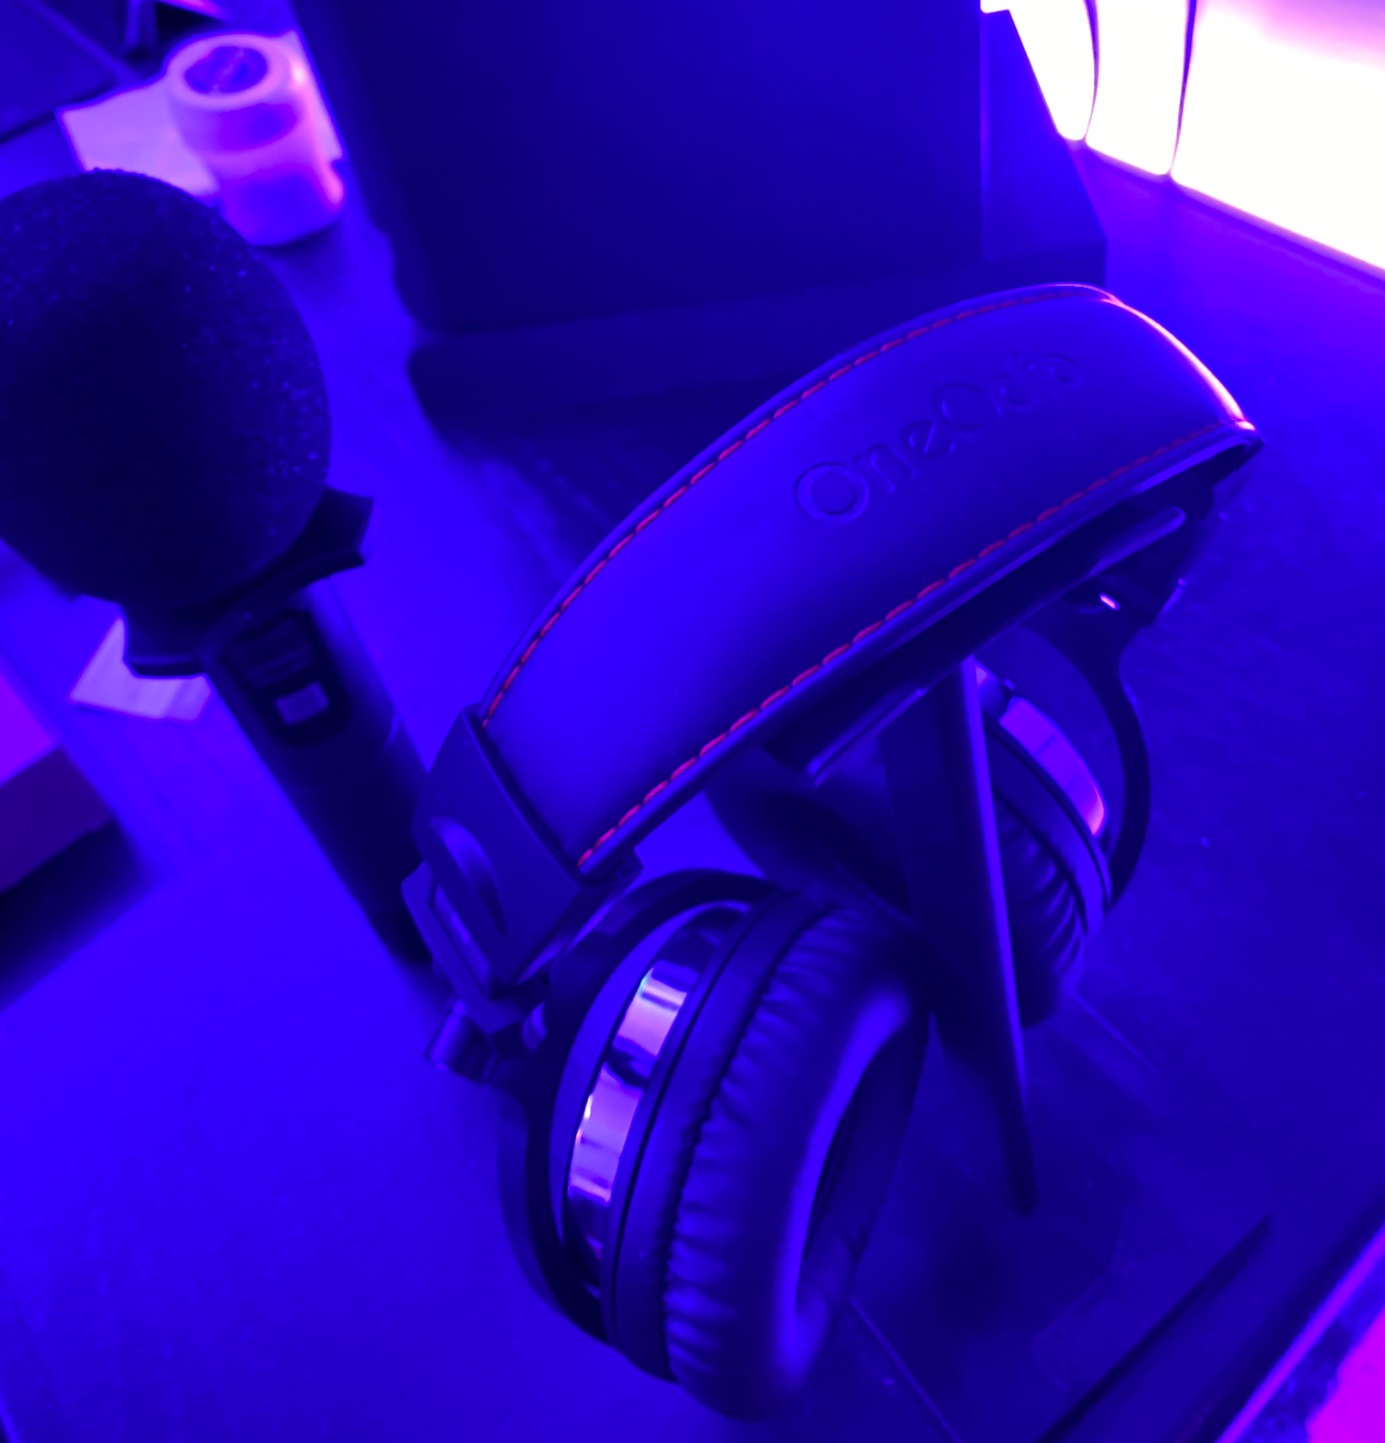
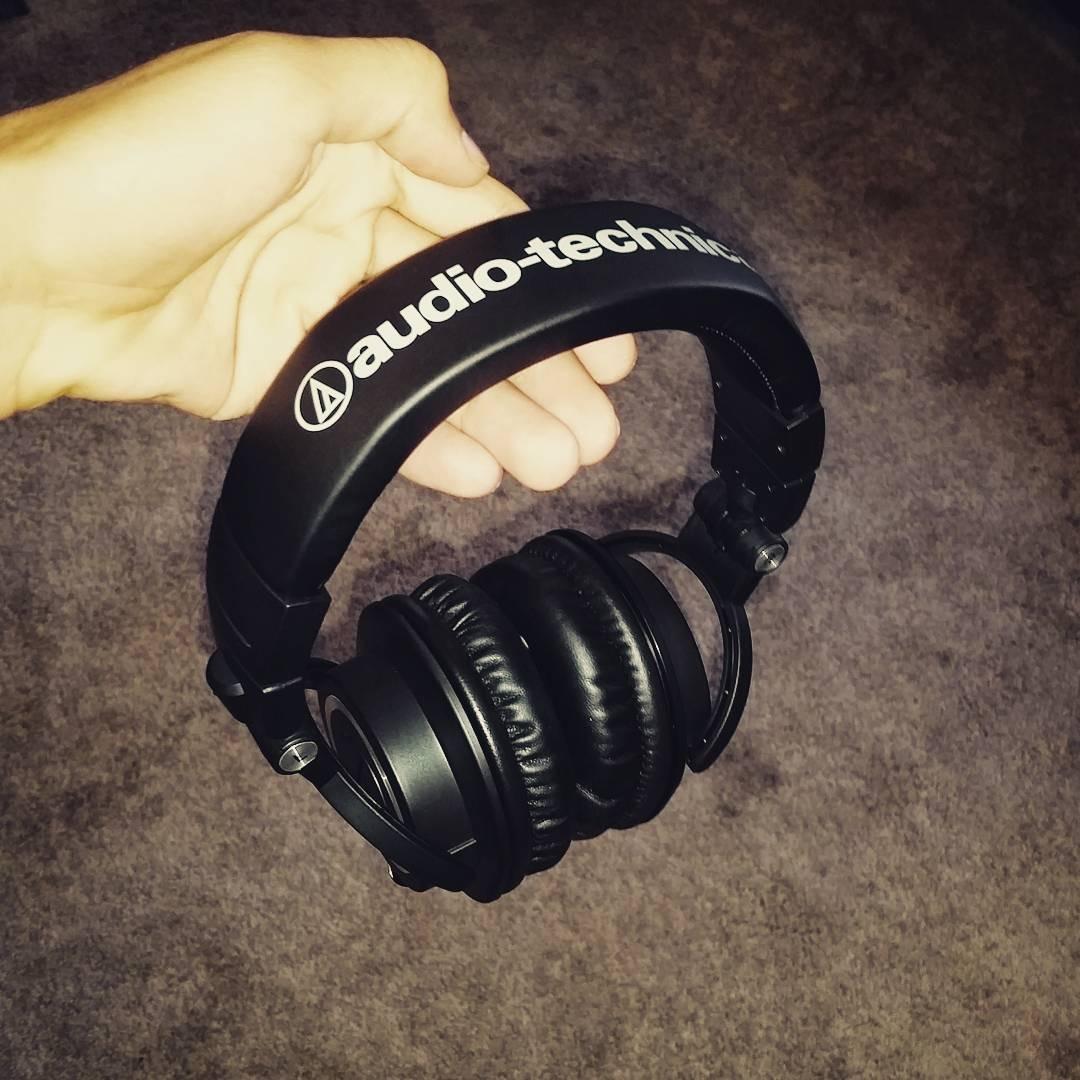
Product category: headphones
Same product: no